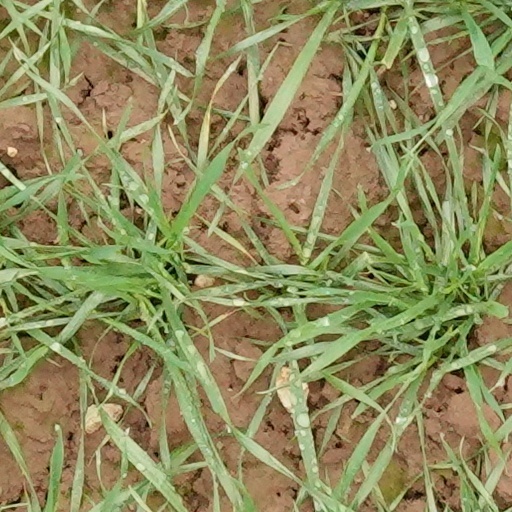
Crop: wheat